James Baines & Co.

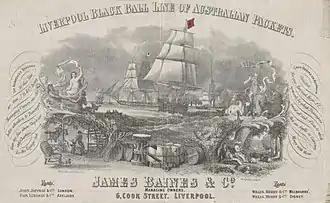

James Baines & Co. of Liverpool was a British shipping company, most famous for the Liverpool Black Ball Line of Australian Packets, a fleet of packet ships running cargo and passenger services between Liverpool, England, and Australia in the second half of the 1800s. It also traded in India and Crimea.